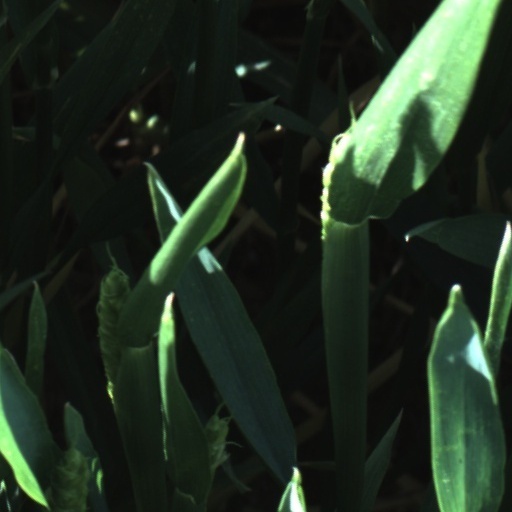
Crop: wheat